Arthur Mulliner

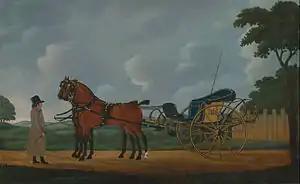
A curricle, 1806

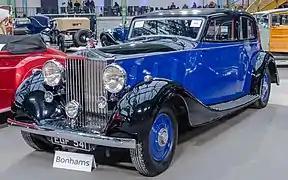
A limousine, 1937 on a Rolls-Royce Phantom III chassis

Arthur Mulliner was the 20th century name of a coachbuilding business founded in Northampton in 1760 which remained in family ownership. The business was acquired by Henlys Limited in 1940 and lost its separate identity.